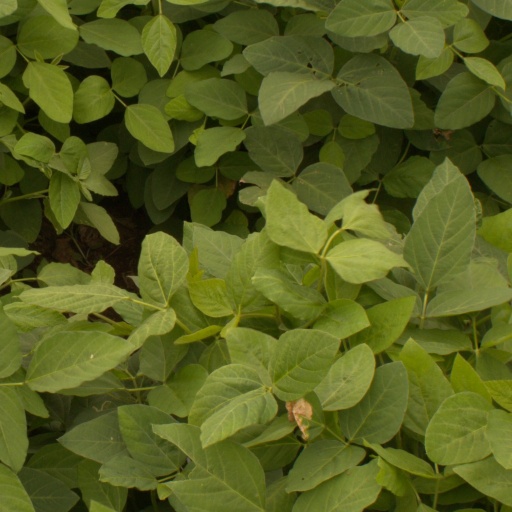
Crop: soybean